Iron harvest

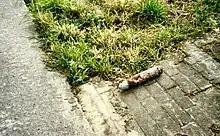
Small German artillery shell from World War I left beside a field for disposal near Ypres, Belgium

The iron harvest is the annual collection of unexploded ordnance, barbed wire, shrapnel, bullets and congruent trench supports collected by Belgian and French farmers after ploughing their fields. The harvest generally consists of material from the former western fronts of the First and Second World wars, where it is still found in large quantities.